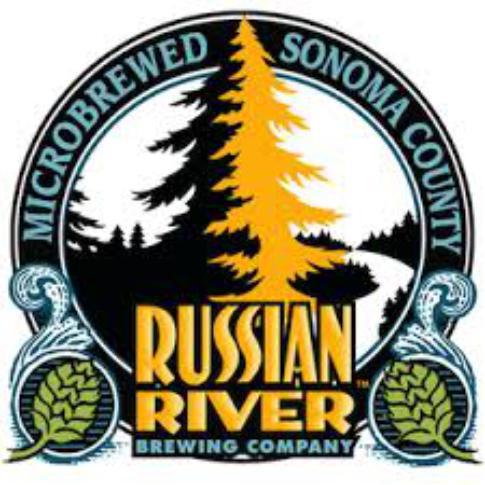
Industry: Food